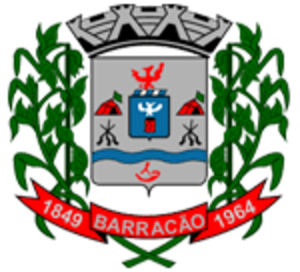
Barracão est une ville brésilienne du nord-ouest de l'État du Rio Grande do Sul. Elle est séparée de l'État de Santa Catarina par le rio Uruguai.